Eugene Van Gent

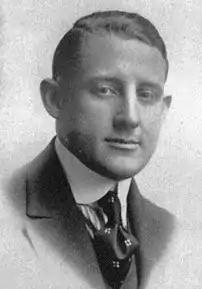
Van Gent from "The Savitar", 1916

Conrad Eugene Van Gent (December 23, 1889 – June 12, 1949) was an American college football and college basketball player and coach. He served as the head football at the University of Texas at Austin in 1916, at the University Farm, now the University of California, Davis, in 1920, and at Stanford University in 1921, compiling a career college football head coaching record of 14–8–3. Van Gent was also the head basketball coach at the University of Missouri (1914–1916), Texas (1916–1917), and Stanford (1921–1922), tallying a career college basketball head coaching mark of 42–19. Van Gent played football and basketball, and ran track at the University of Wisconsin–Madison. He was selected to the College Basketball All-American team in 1914.